Safety (firearms)

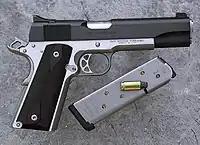
Dan Wesson 1911-style Patriot pistol with a grip safety lever protruding at the back of the grip

A related grip-type safety is the decocking grip found on some H&K pistols like the P7 Series. The firearm is cocked and ready to fire only when the front of the grip is squeezed by the operator. When the grip is released, the firearm is decocked, and the single-action trigger will not cock the firearm, therefore it will not fire unless the grip is squeezed and the trigger pulled. Alternatively, the trigger can first be pulled and then it will fire when the grip is subsequently squeezed. Finally, if both the grip is squeezed and the trigger pulled simultaneously, the pistol will fire.